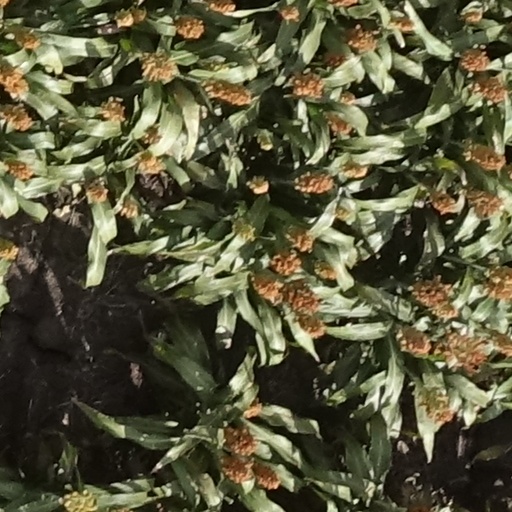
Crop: sorghum